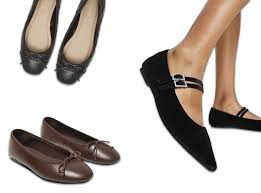
Label: Ballet Flat